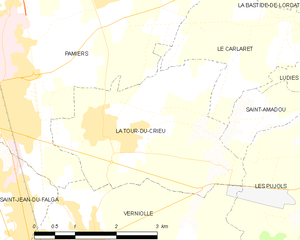
Carte des communes françaises: La Tour-du-Crieu
La Tour-du-Crieu est une commune française, située dans le département de l'Ariège en région Occitanie, appartenant à l'agglomération de Pamiers.